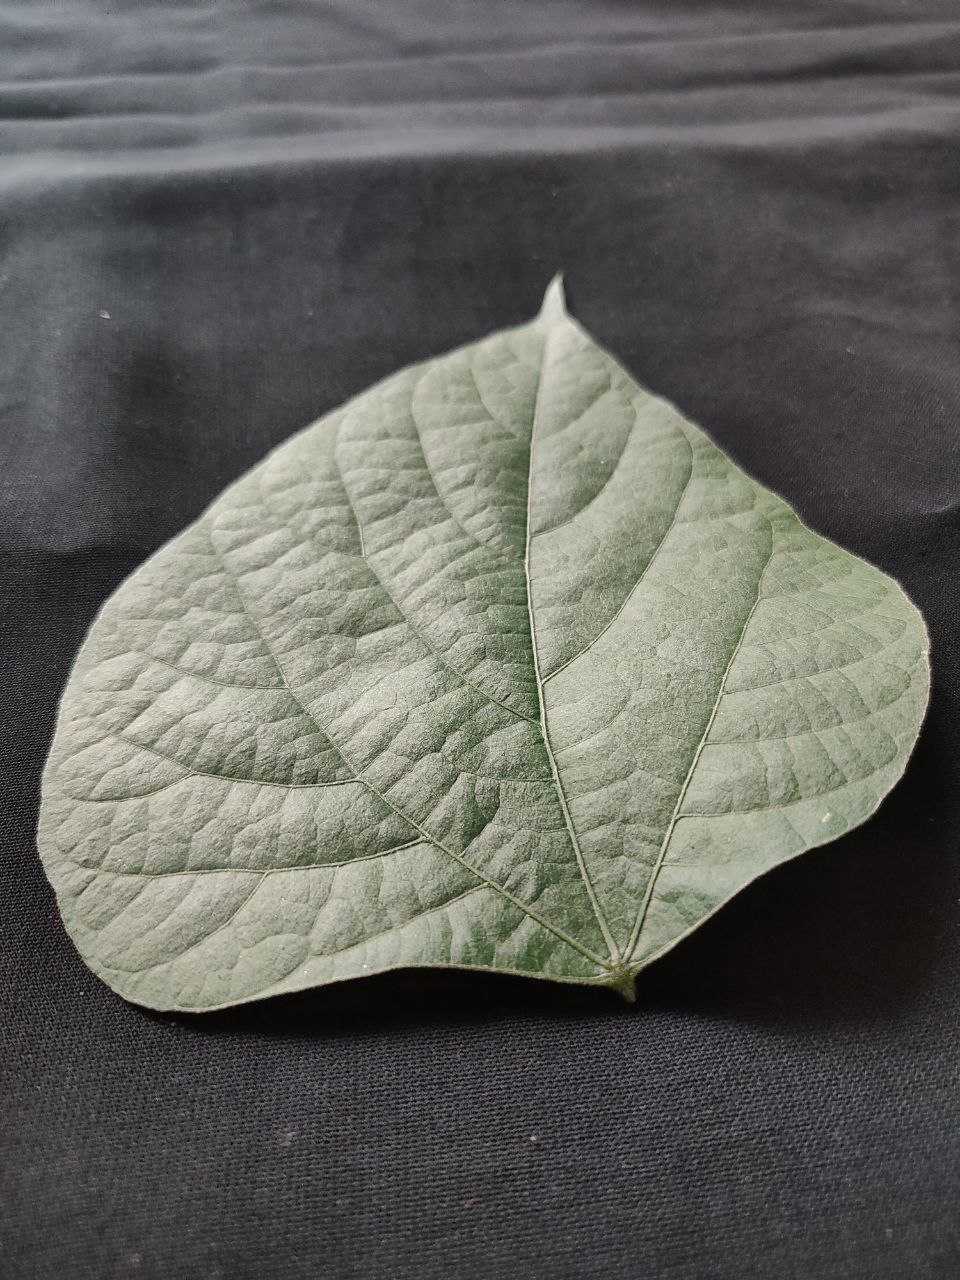
Crop: bean
Leaf condition: Fresh Leaf